German post offices abroad

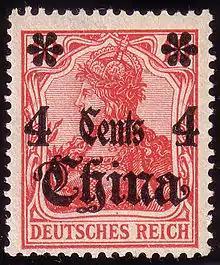
A German stamp overprinted for use in China

The German post offices abroad were an extraterritorial network of German post offices in foreign countries with a significant German commercial interest to provide mail service where the local services were generally deemed unsafe or unreliable, such as China, Morocco, Ottoman Empire and Zanzibar. The system ended during or shortly after World War I.